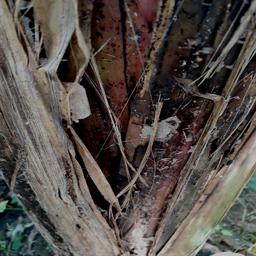
Label: BACTERIAL SOFT ROT